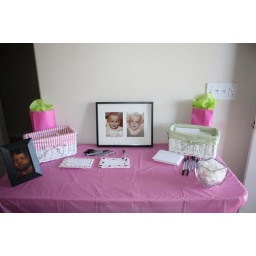
The sign in table